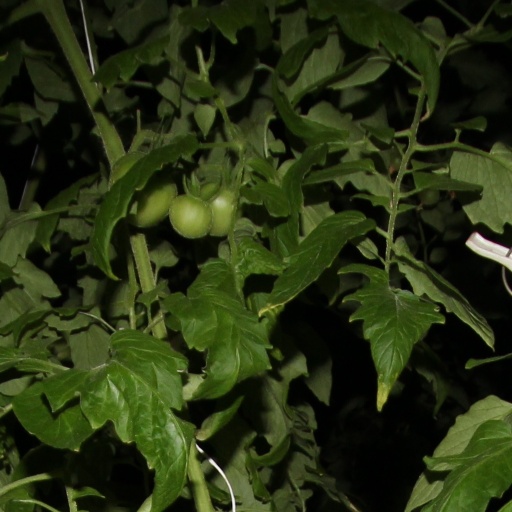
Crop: tomato